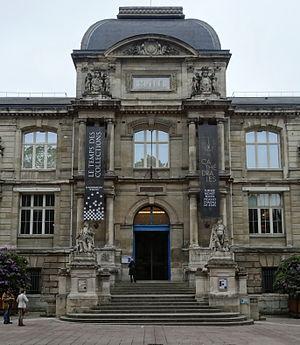
Musée des Beaux-Arts de Rouen (Haute-Normandie)